United States responses to the COVID-19 pandemic

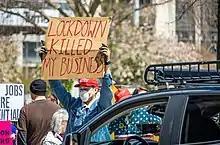
An anti-lockdown protester wearing a face mask at the Ohio Statehouse in April 2020

Polling showed a significant partisan divide regarding the outbreak. In February, similar numbers of Democrats and Republicans believed COVID-19 was "a real threat": 70% and 72%, respectively. By mid-March, 76% of Democrats viewed COVID-19 as "a real threat", while only 40% of Republicans agreed. In mid-March, various polls found Democrats were more likely than Republicans to believe "the worst was yet to come" (79–40%), to believe their lives would change in a major way due to the outbreak (56–26%), and to take certain precautions against the virus (83–53%). The CDC was the most trusted source of information about the outbreak (85%), followed by the WHO (77%), state and local government officials (70–71%), the news media (47%), and President Trump (46%).